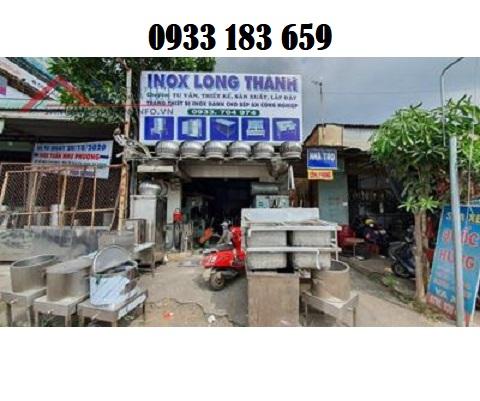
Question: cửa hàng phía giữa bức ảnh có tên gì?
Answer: cửa hàng phía giữa bức ảnh có tên inox long thành